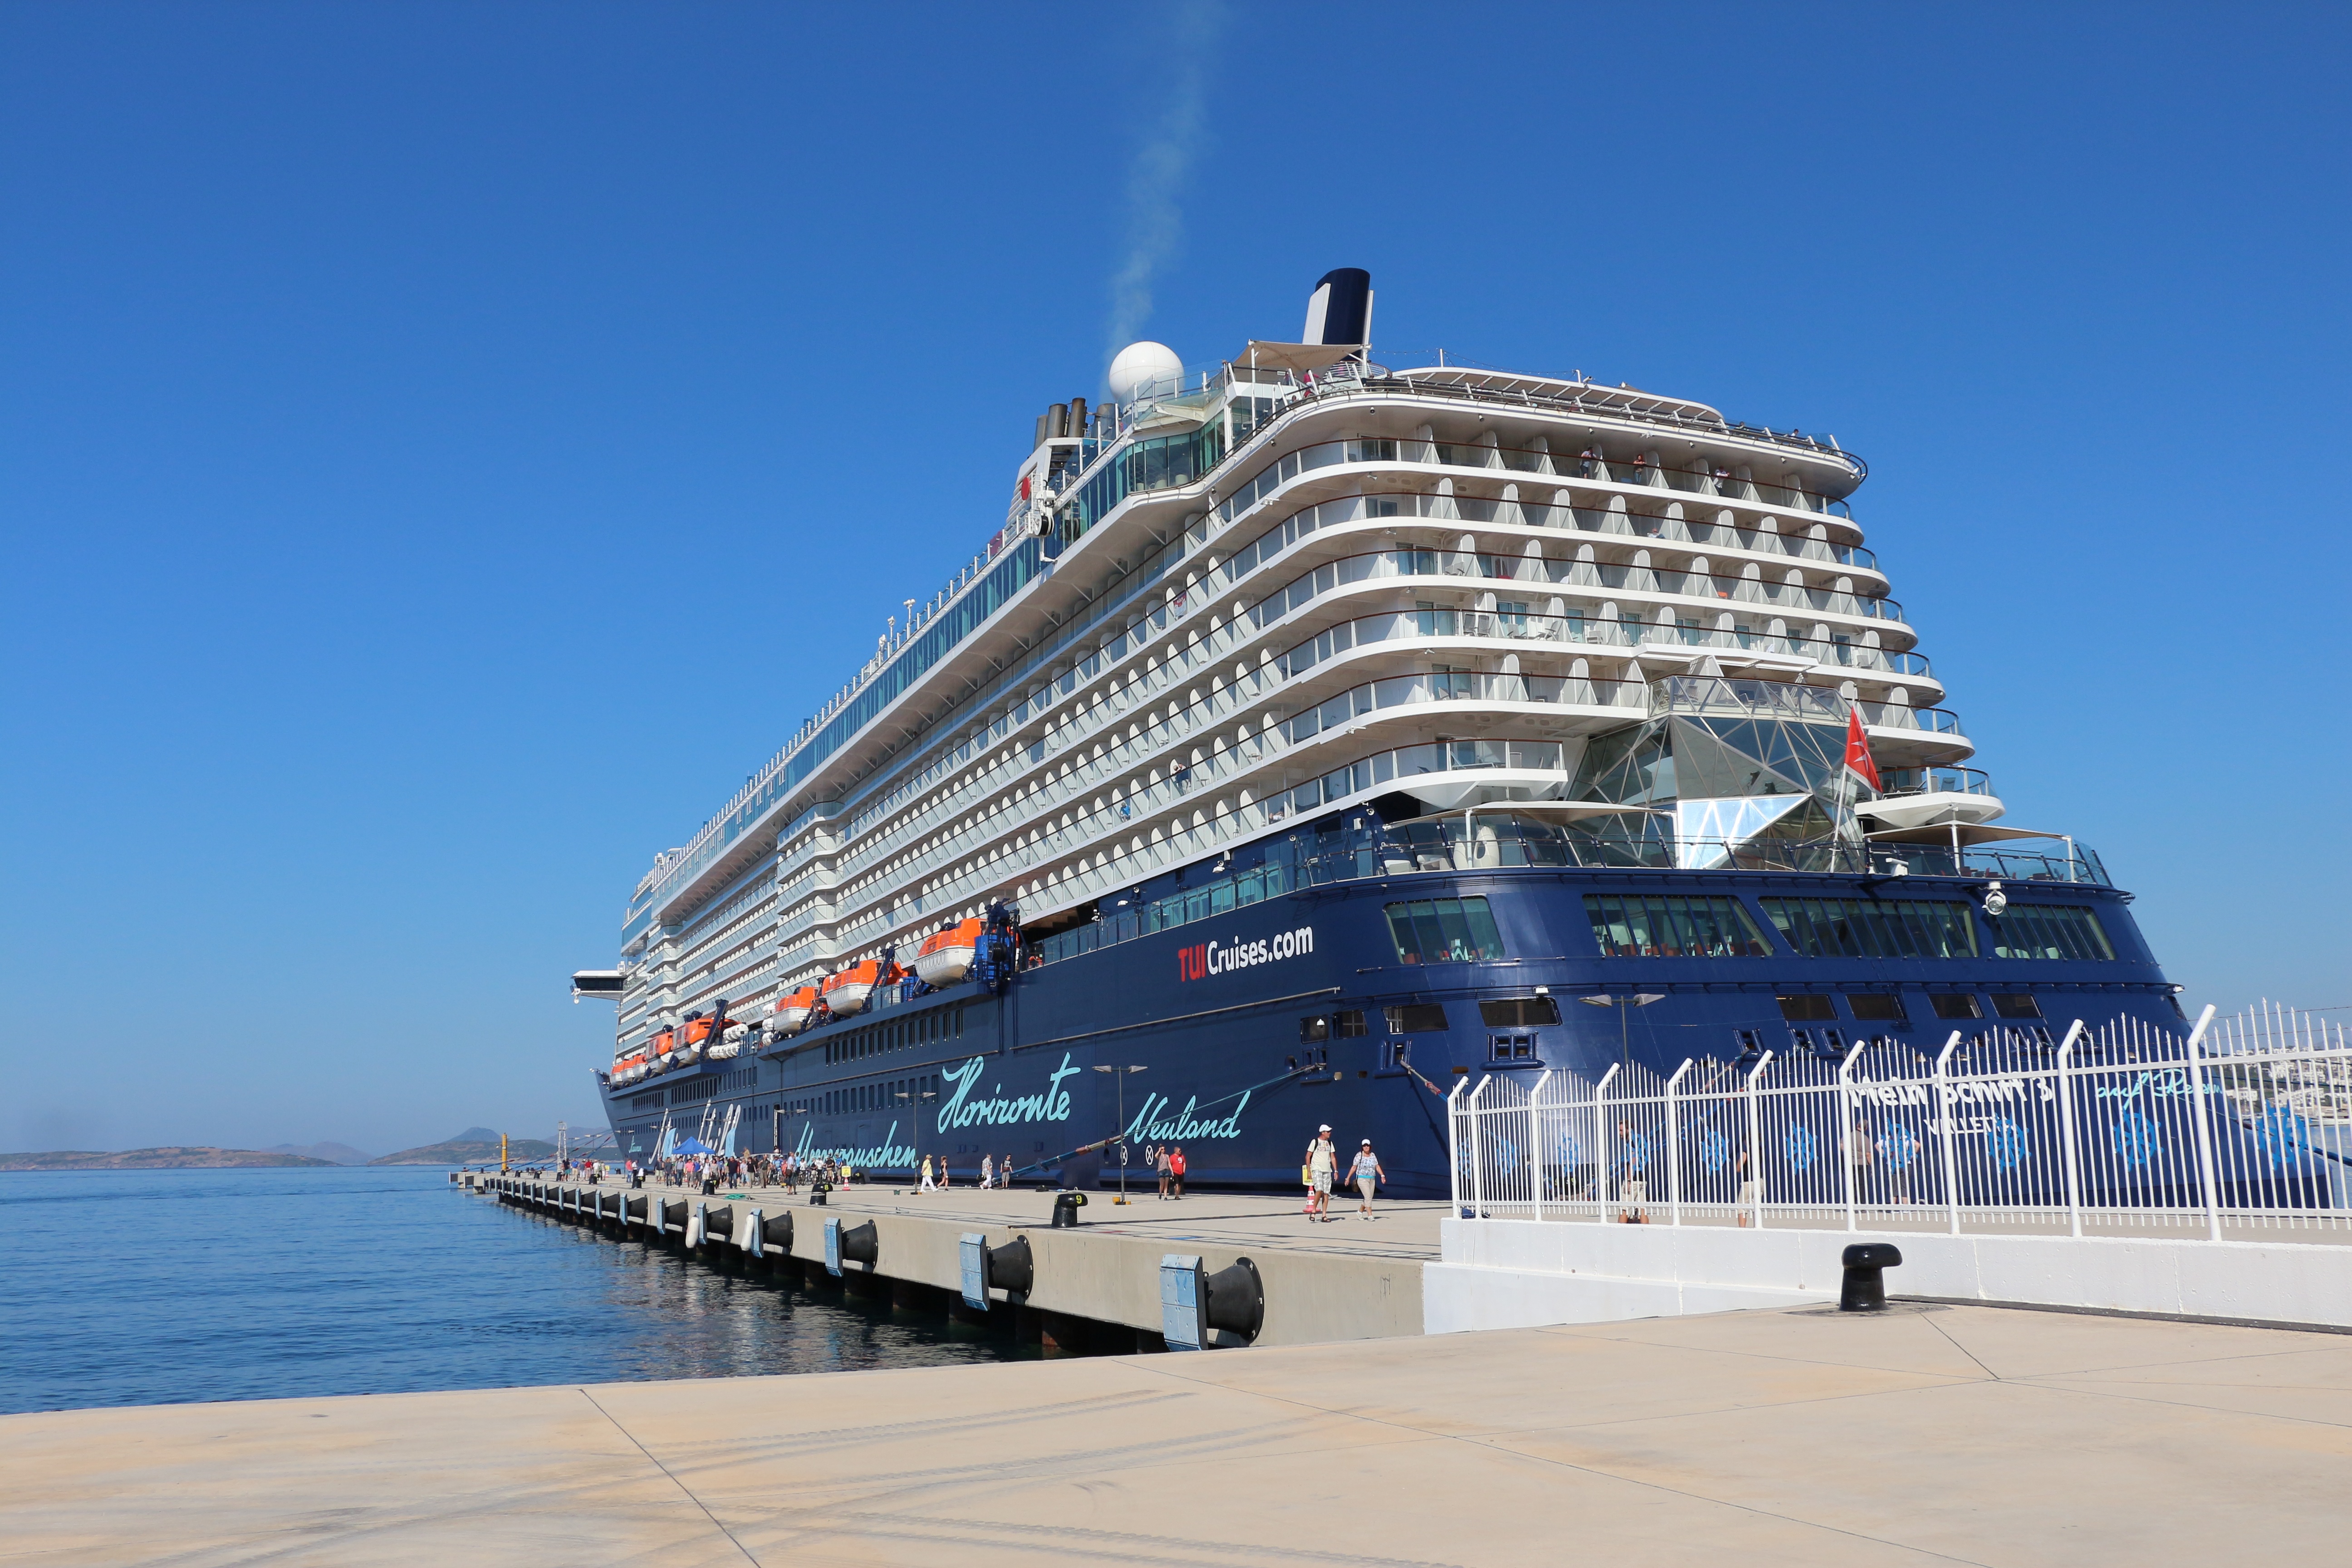
sea, ship, vehicle, caribbean, watercraft, cruise ship, motor ship, passenger ship, freight transport, ocean liner, my ship, tui fleet